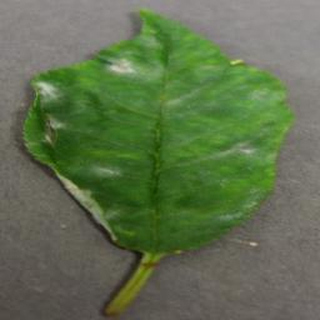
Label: cherry_powdery_mildew